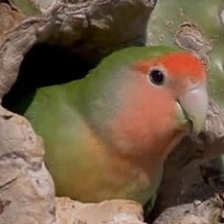
Species: ROSY FACED LOVEBIRD
Scientific name: AGAPORNIS ROSEICOLLIS